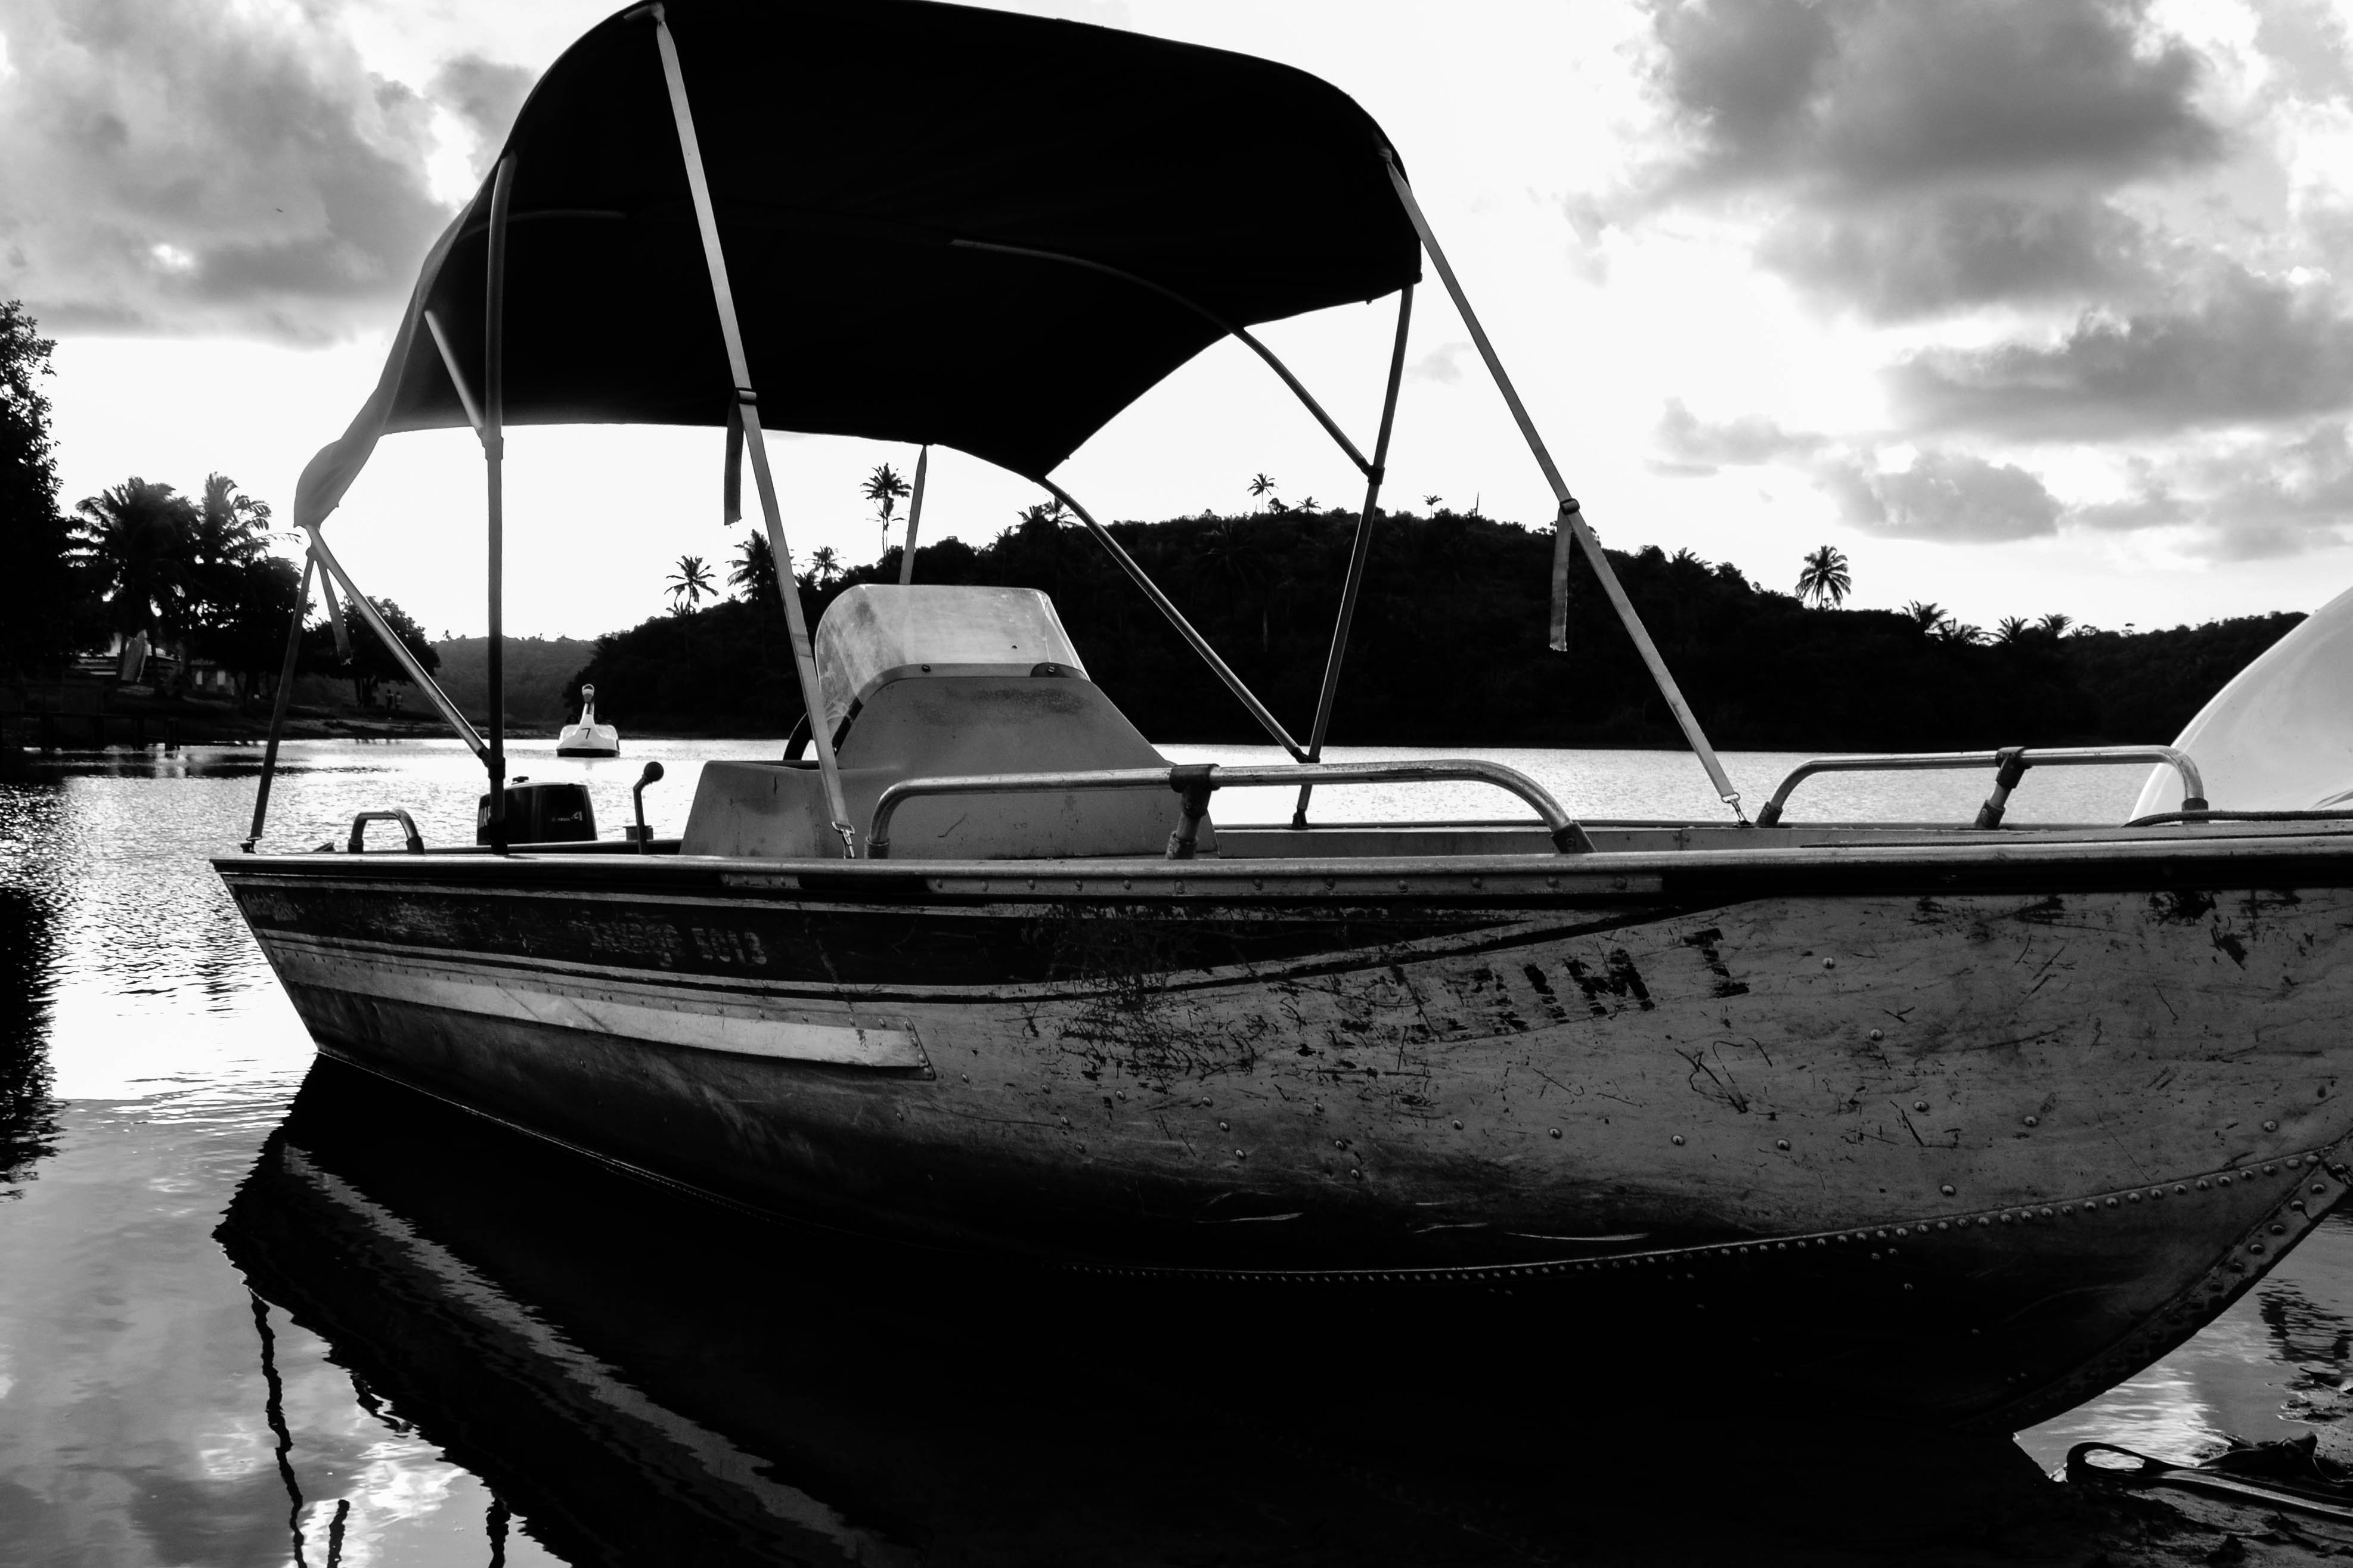
landscape, black and white, boat, field, lake, boy, city, vehicle, sailing, park, black, monochrome, leisure, sailboat, motorboat, place, watercraft, fishing vessel, spontaneous, best place, monochrome photography, skiff, watercraft rowing